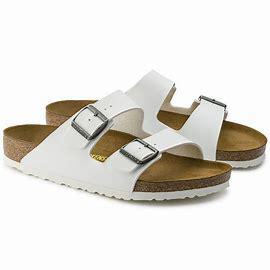
Brand: Birkenstock
Model: 100